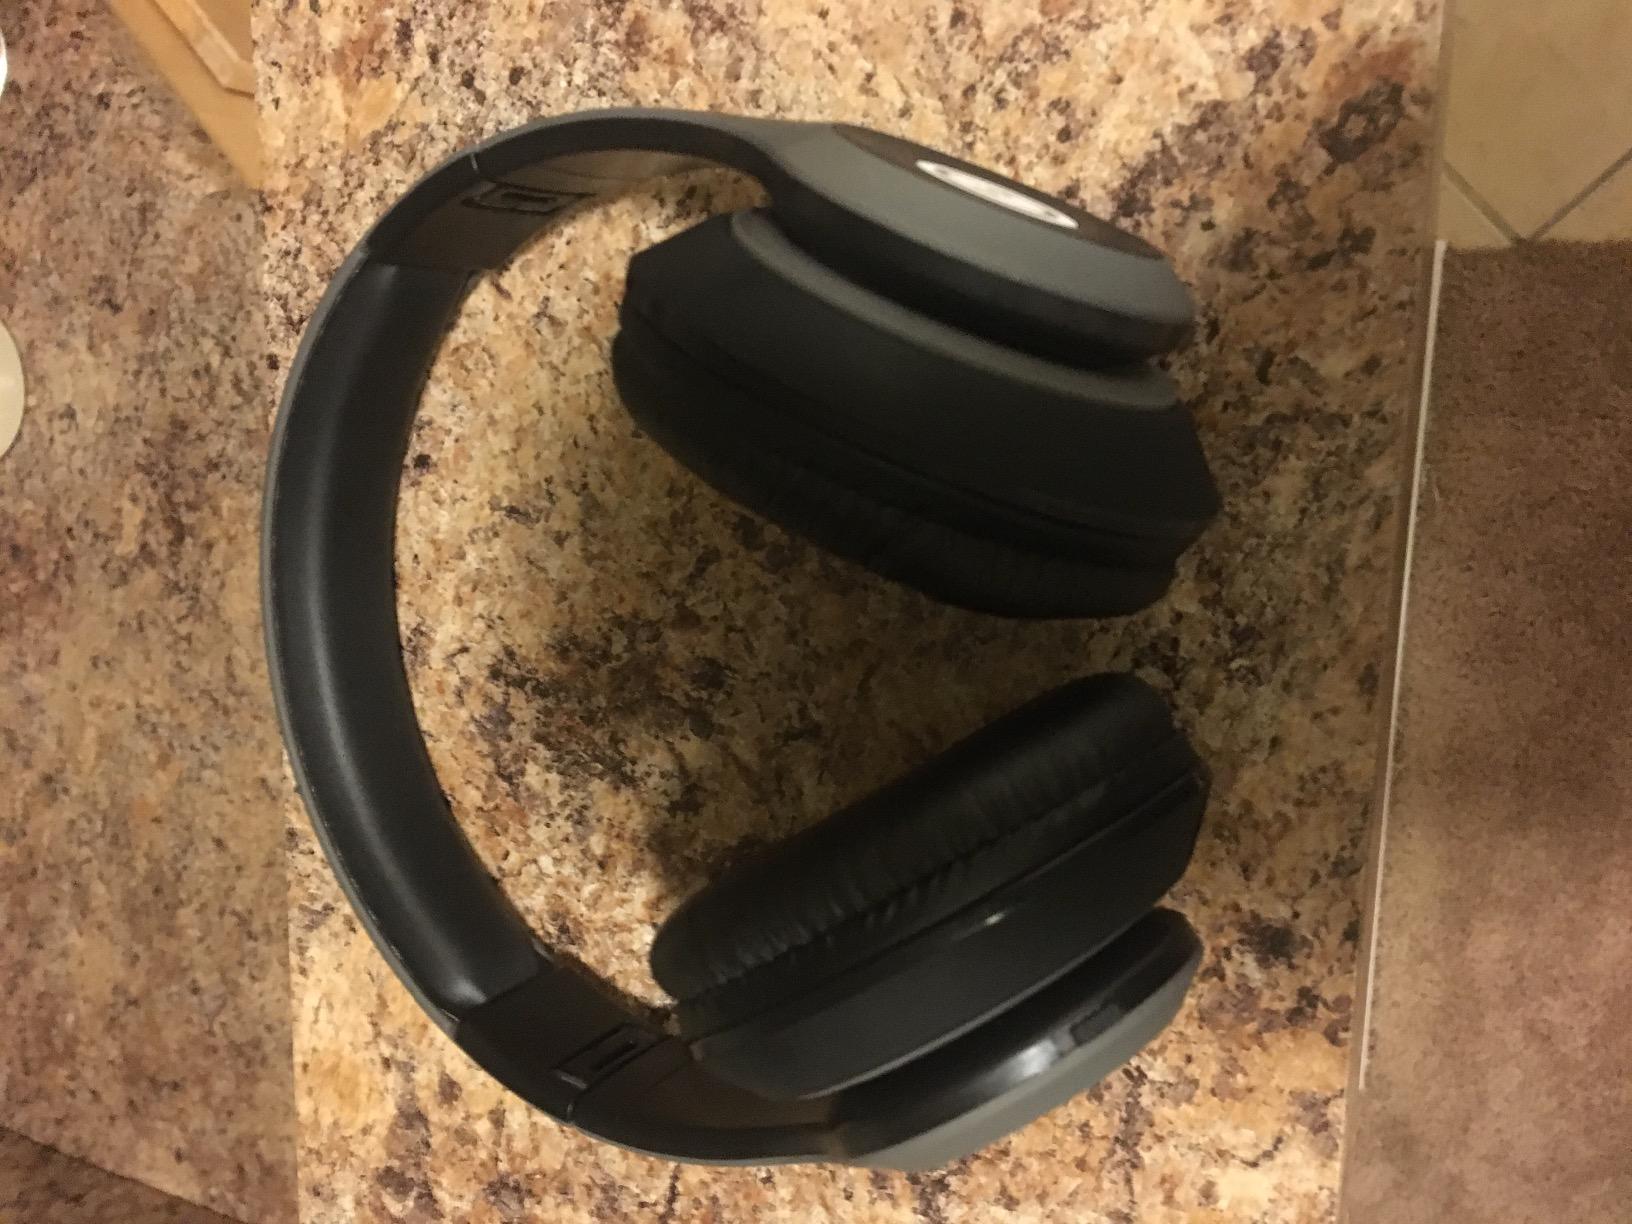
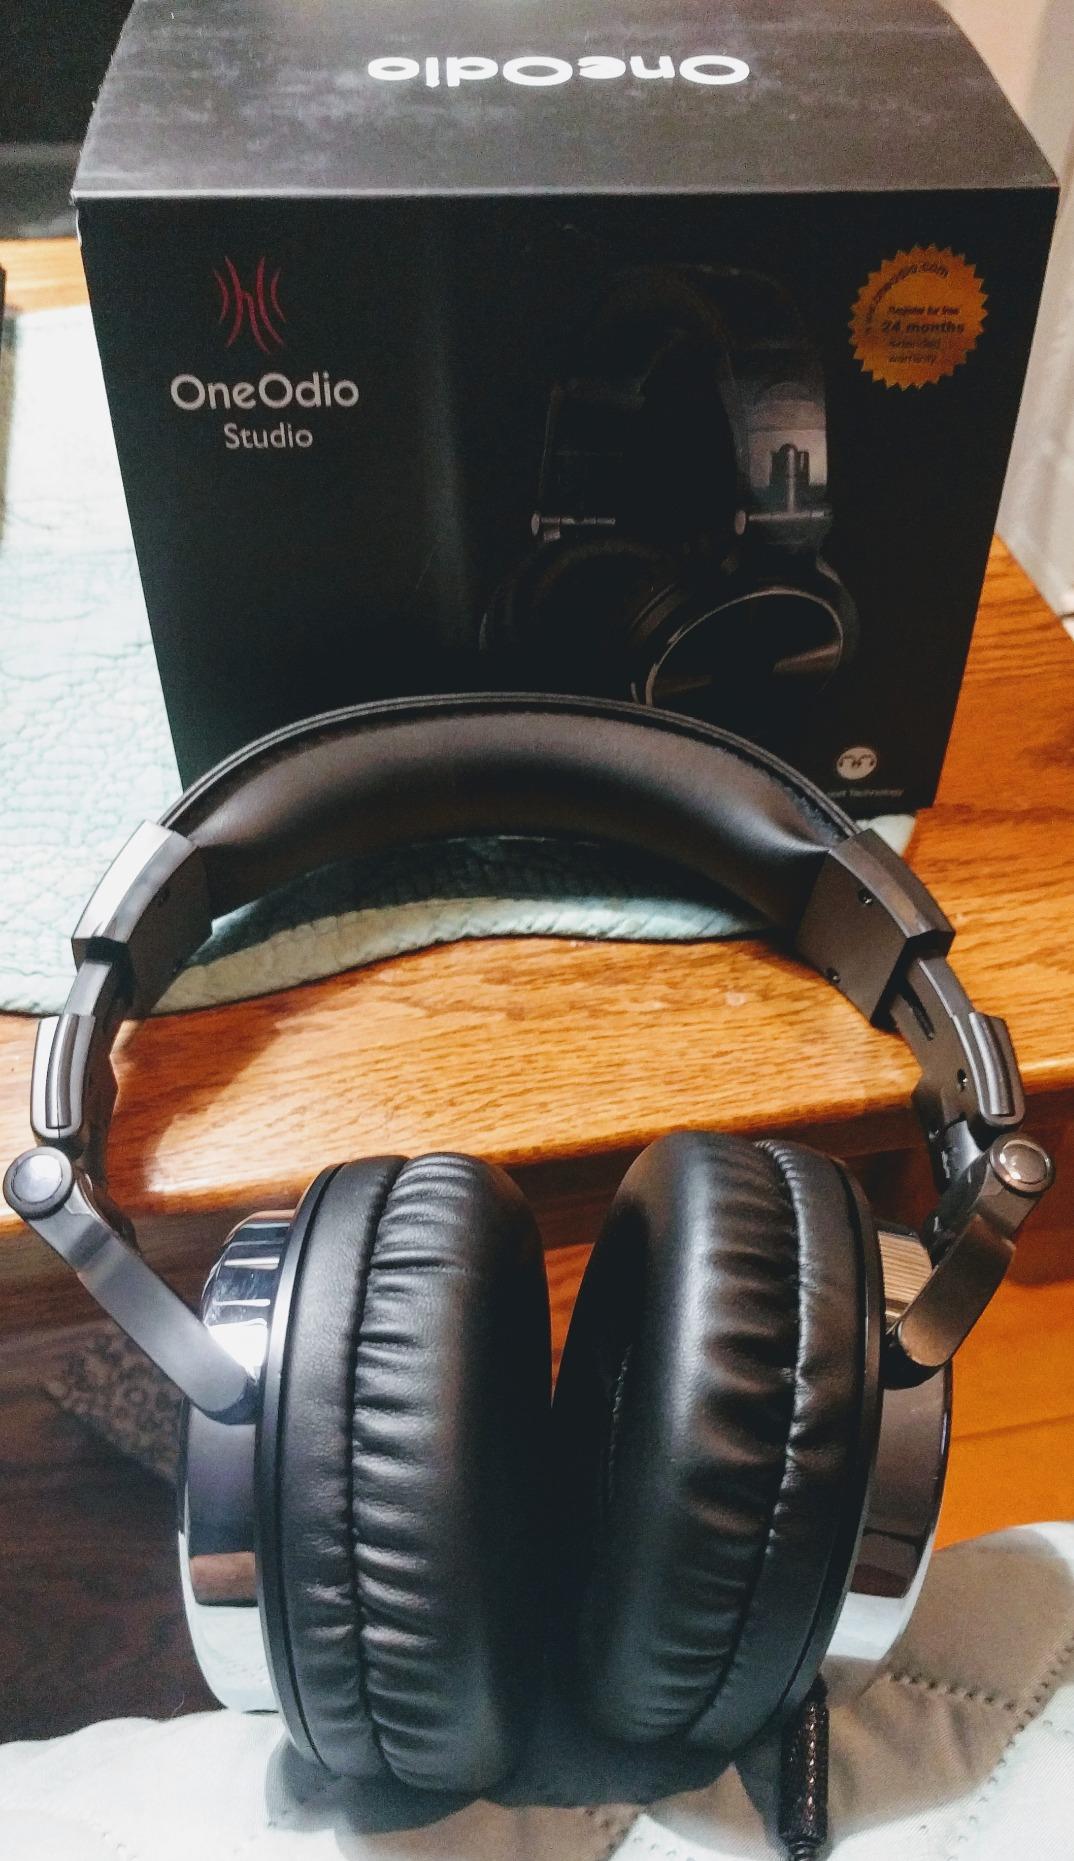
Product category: headphones
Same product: no